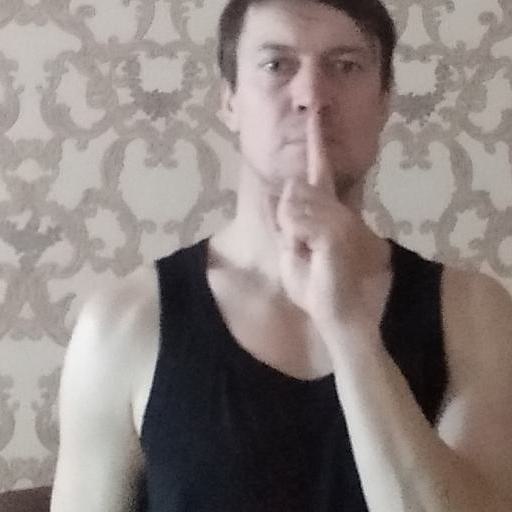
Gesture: mute